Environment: real
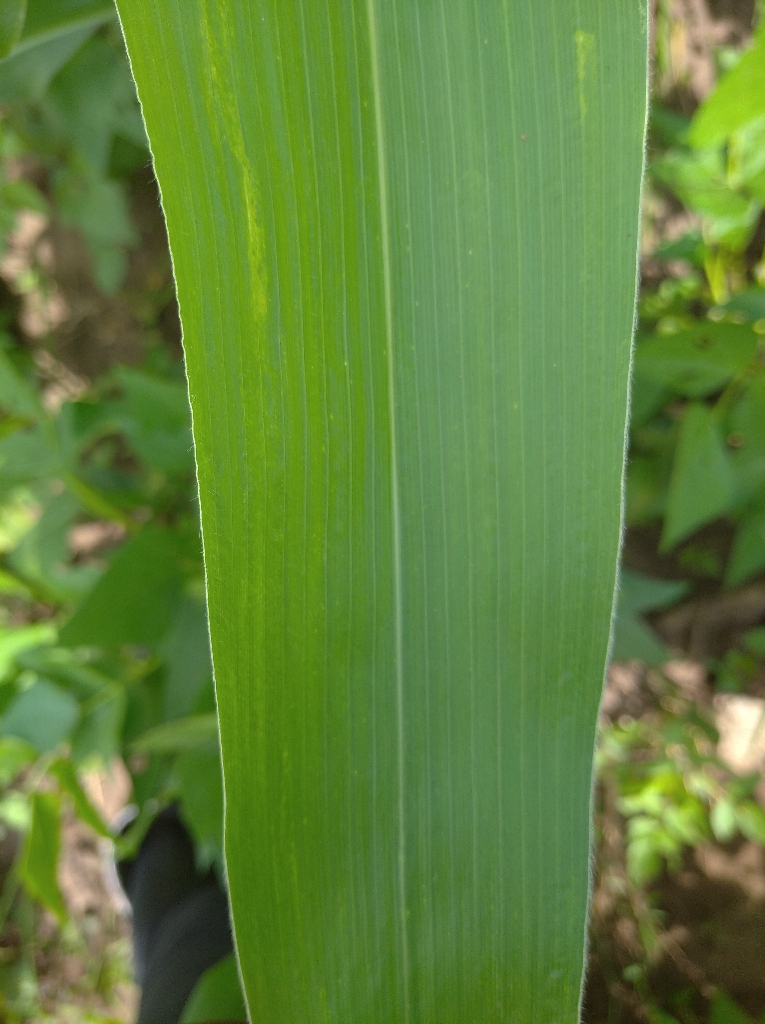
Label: healthy